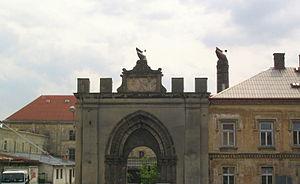
Klášter Hradiště nad Jizerou est une commune du district de Mladá Boleslav, dans la région de Bohême-Centrale, en République tchèque, qui s'est édifiée au moyen âge autour de l'abbaye de Hradiště. Sa population s'élevait à 999 habitants en 2020.